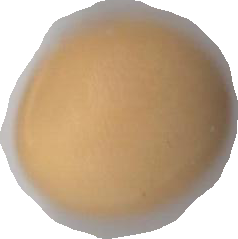
Variety: Grobogan